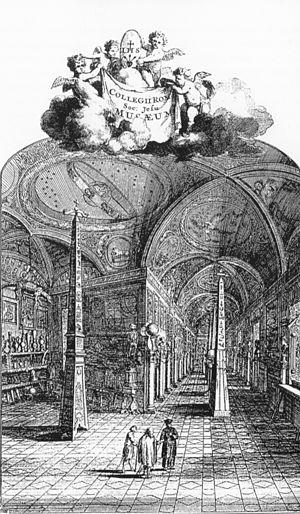
L'ancien musée Kircher était une collection publique d'antiquités et de curiosités, rassemblée à partir de 1651 au Collège romain par le jésuite Athanase Kircher. Considéré comme le premier musée au monde, il disparut, et ses collections furent dispersées, lorsque la Compagnie de Jésus fut supprimée.